Hugo Preuß

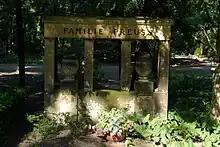
Grave of honour of the Preuß family at the "Urnenfriedhof" in Berlin-Wedding

From 1919 to 1925 Preuß was a member first of the Prussian Constituent Assembly (1919/20), the equivalent for the Free State of Prussia of the National Assembly, and then the Landtag of Prussia. He published numerous works on legal and constitutional issues as well as pro-republican writings. He was also active in the Reichsbanner Schwarz-Rot-Gold. Hugo Preuß died in Berlin on 9 October 1925. He is buried at the "Urnenfriedhof Gerchtsstraße" Berlin-Wedding. Since 1952, the grave has been an "Ehrengrab" (grave of honour) of the city of Berlin.